1950s in Hong Kong

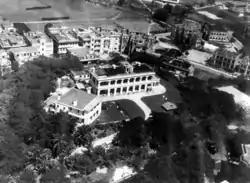
Royal Observatory, Hong Kong, in Tsim Sha Tsui, Kowloon, in 1950

The Hong Kong Taxi service was founded in 1947 with a mere 329 cars. By the end of the decade in 1959, it had expanded to 851 cars. The service became more popular since it didn't require passengers to follow a particular bus route.